Dimitar Andonov

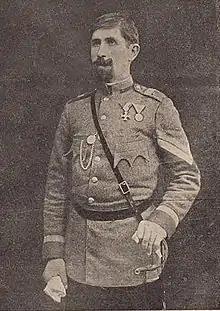
Dimitar Andonov c. 1903-08

Dimitar Andonov was a Bulgarian officer and revolutionary, a leader of an Internal Macedonian-Adrianople Revolutionary Organization (IMARO) revolutionary band for the Prilep region.